Madrid Deep Space Communications Complex

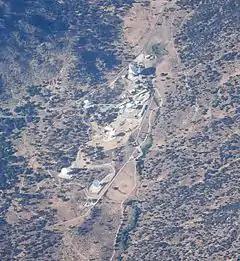
Aerial view of the complex in Robledo de Chavela.

The complex has eight large parabolic antennas, called DSS-61, DSS-53, DSS-54, DSS-55, DSS-56, DSS-63, DSS-65 and DSS-66.